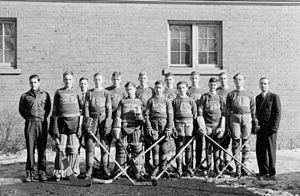
Nous voyons des joueurs de l'équipe de hockey junior de la «Montreal West High School» située au 189, avenue Easton à Montréal-Ouest. Le gardien de but tient un trophée."